TAMPEP

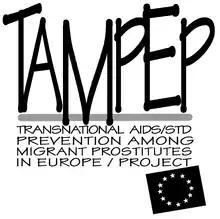
Old TAMPEP logo used around 2004

Founded in 1993, with headquarters in Amsterdam, the organisation initially operated in Italy, Austria, Germany, and the Netherlands. As of November 2019, it coordinates a network of 30 organisations, in 25 countries of Europe, and receives funding from the European Commission, as well as from national governments, and was said to reach persons from over 80 different nationalities, as of January 2018. As of November 2019, TAMPEP is hosted by Pro-tukipiste, a service provider organisation based in Helsinki, Finland.